Bucksburn

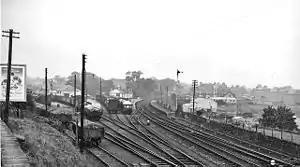
The old station and goods yard in 1961

Bucksburn railway station served the area from 1854 to 1956. The line it was on still exists as the Aberdeen–Inverness line.